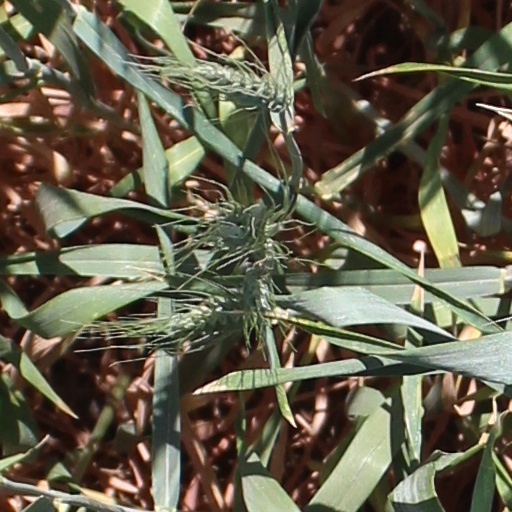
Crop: wheat